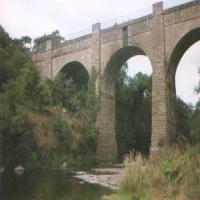
Weather: cloudy or overcast